Cheesecake
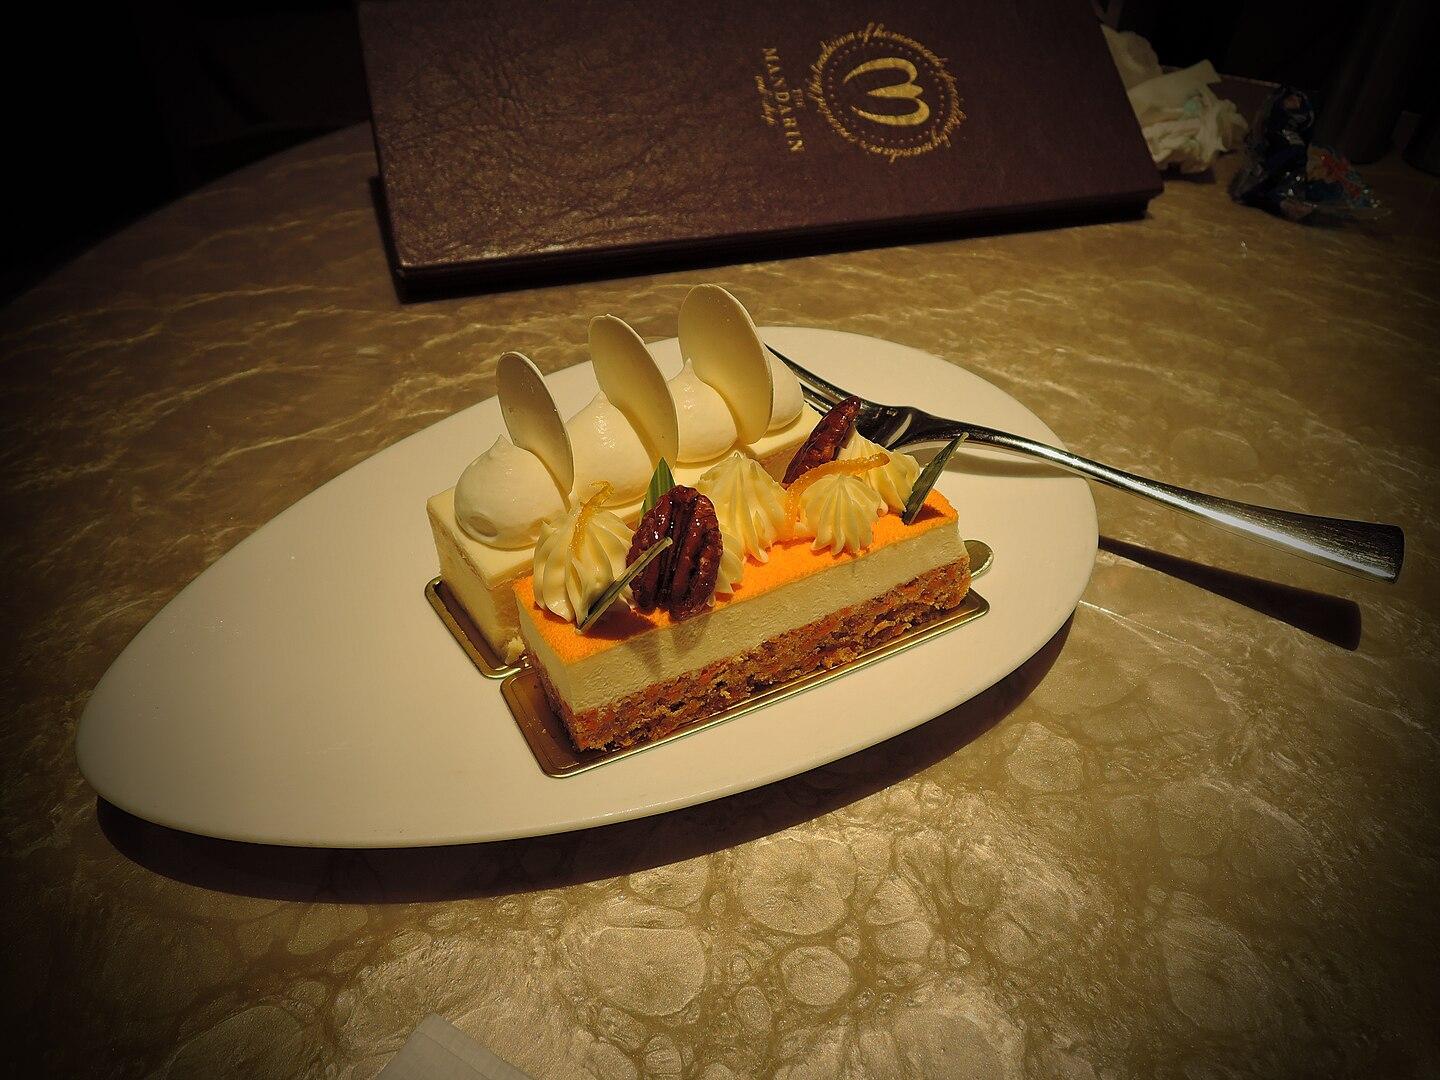
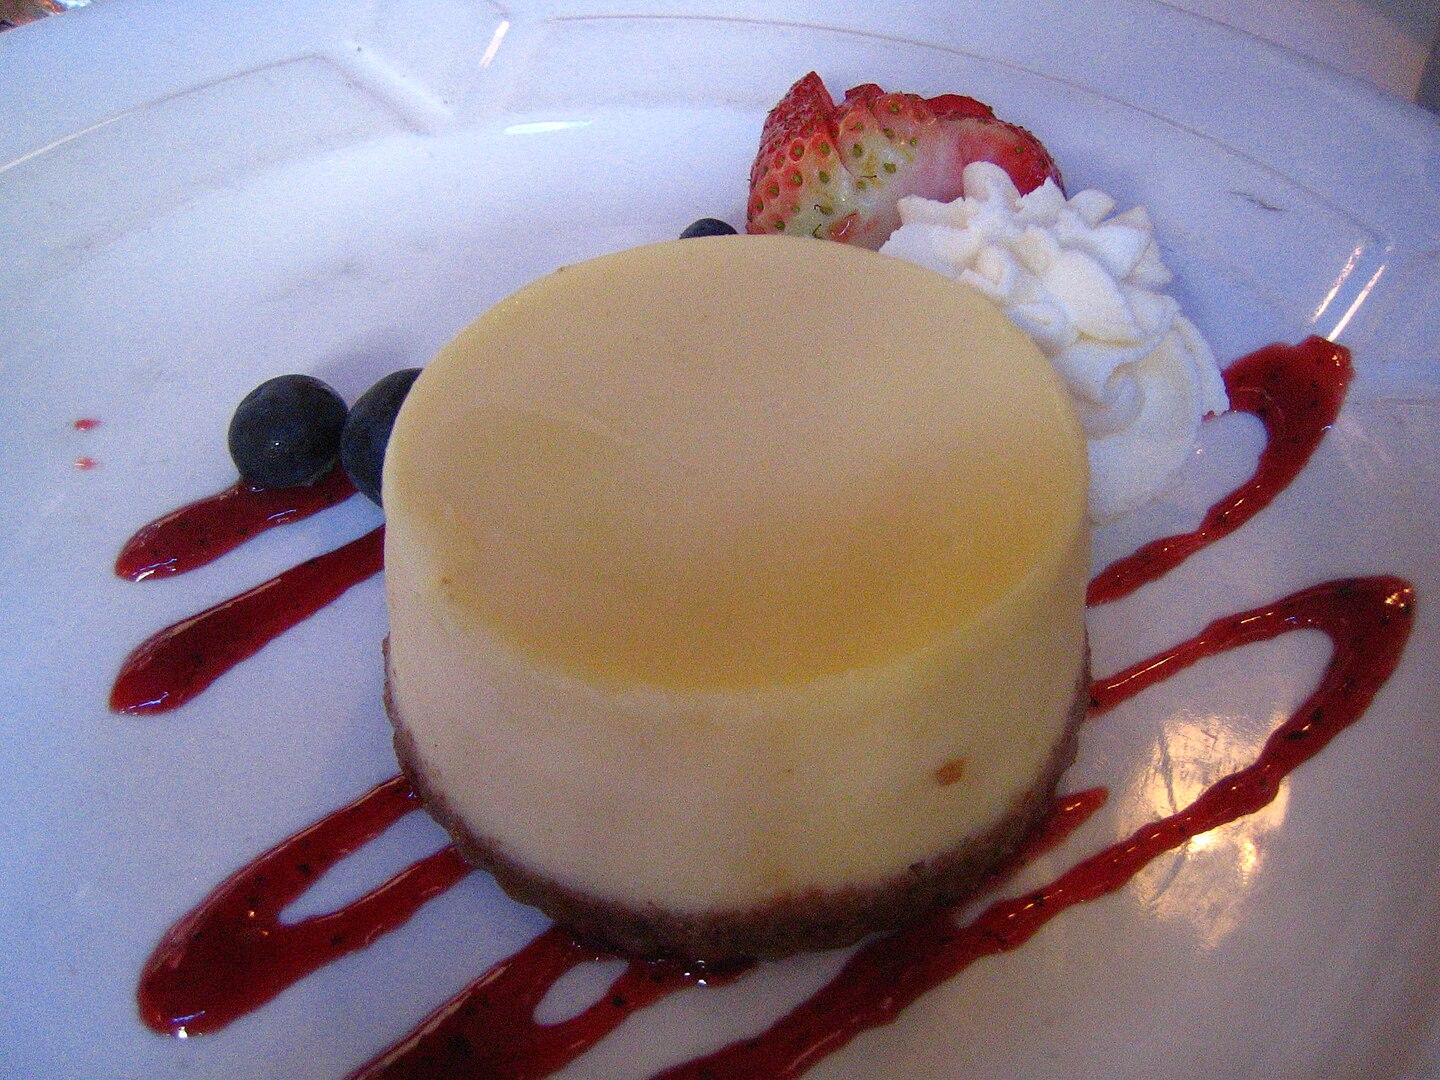
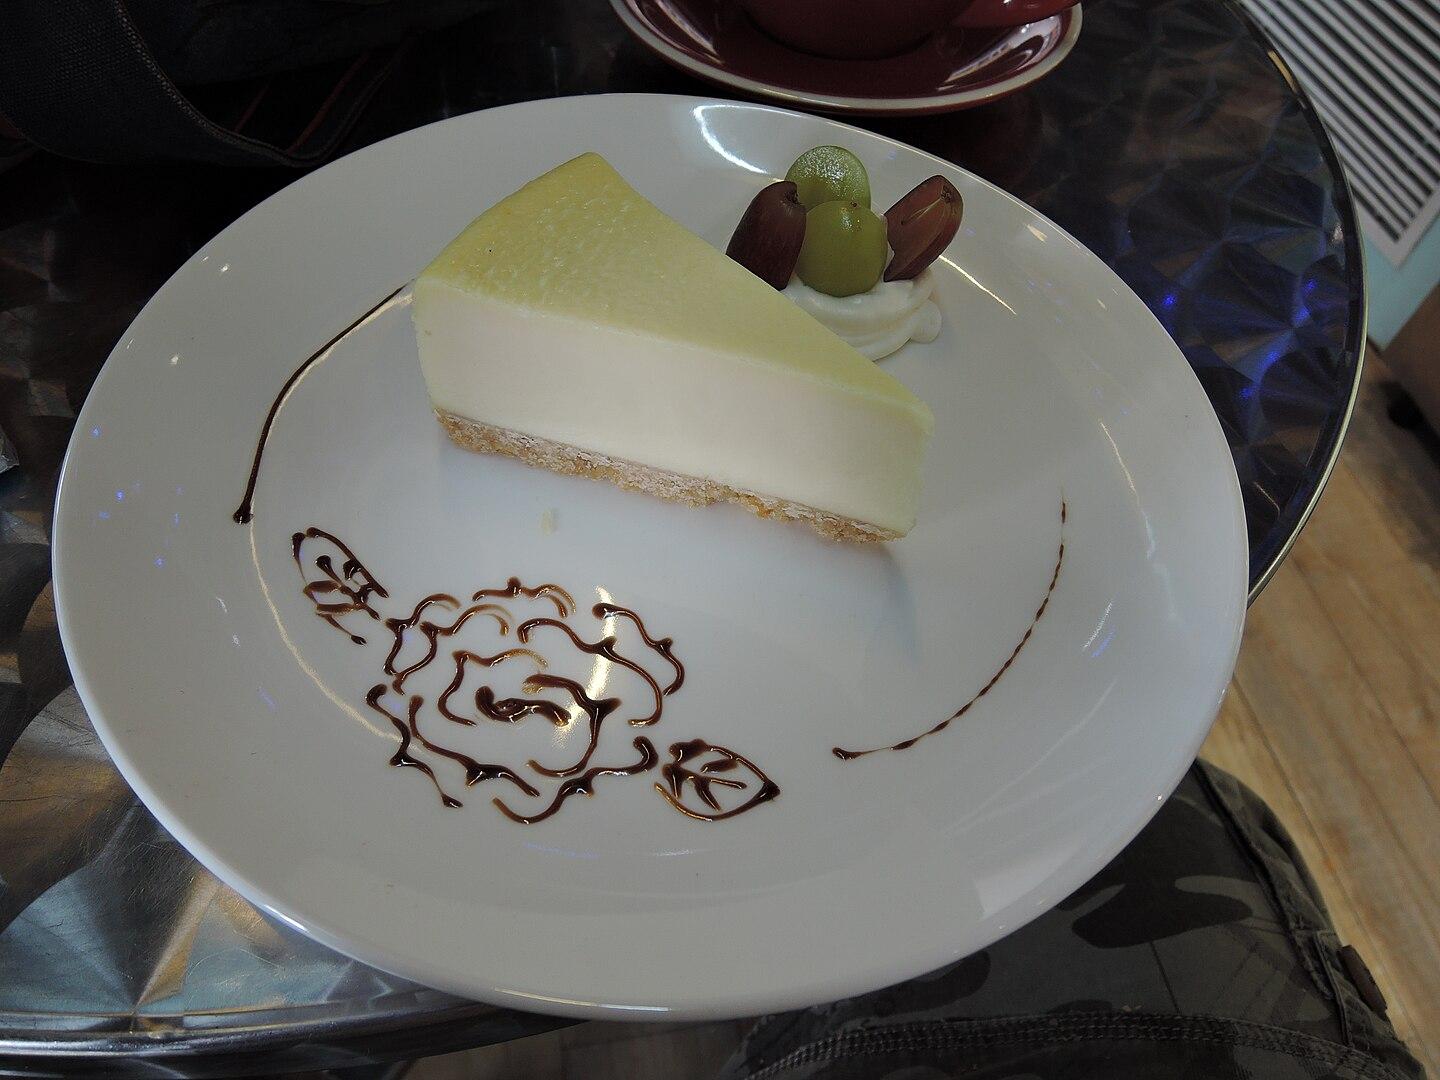
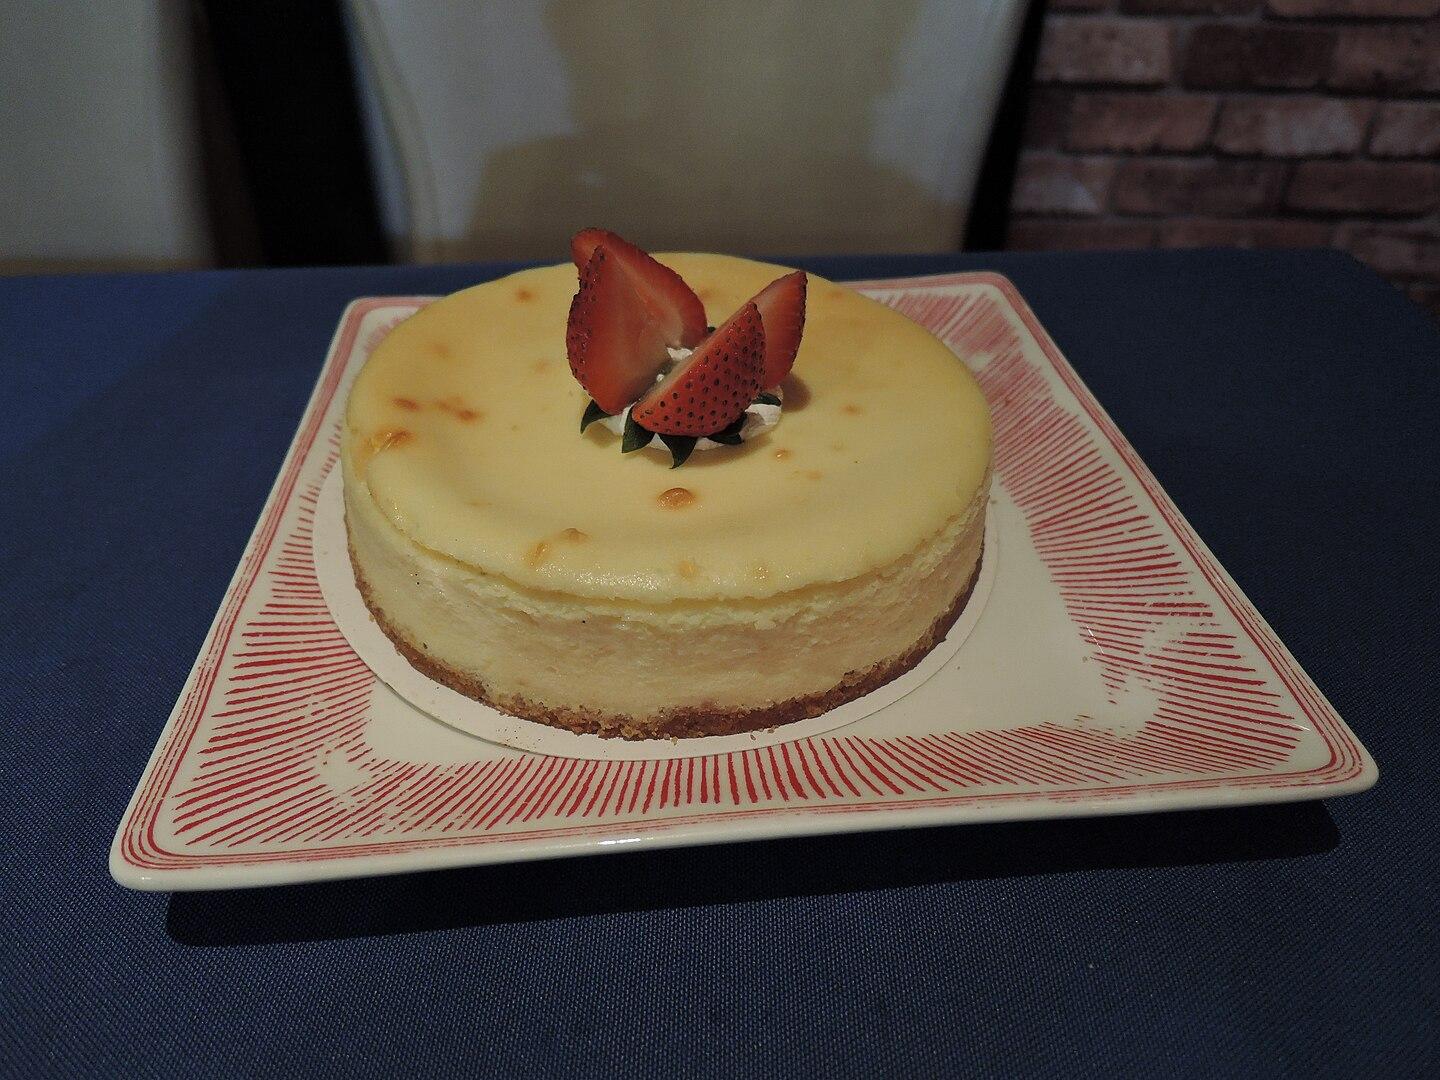
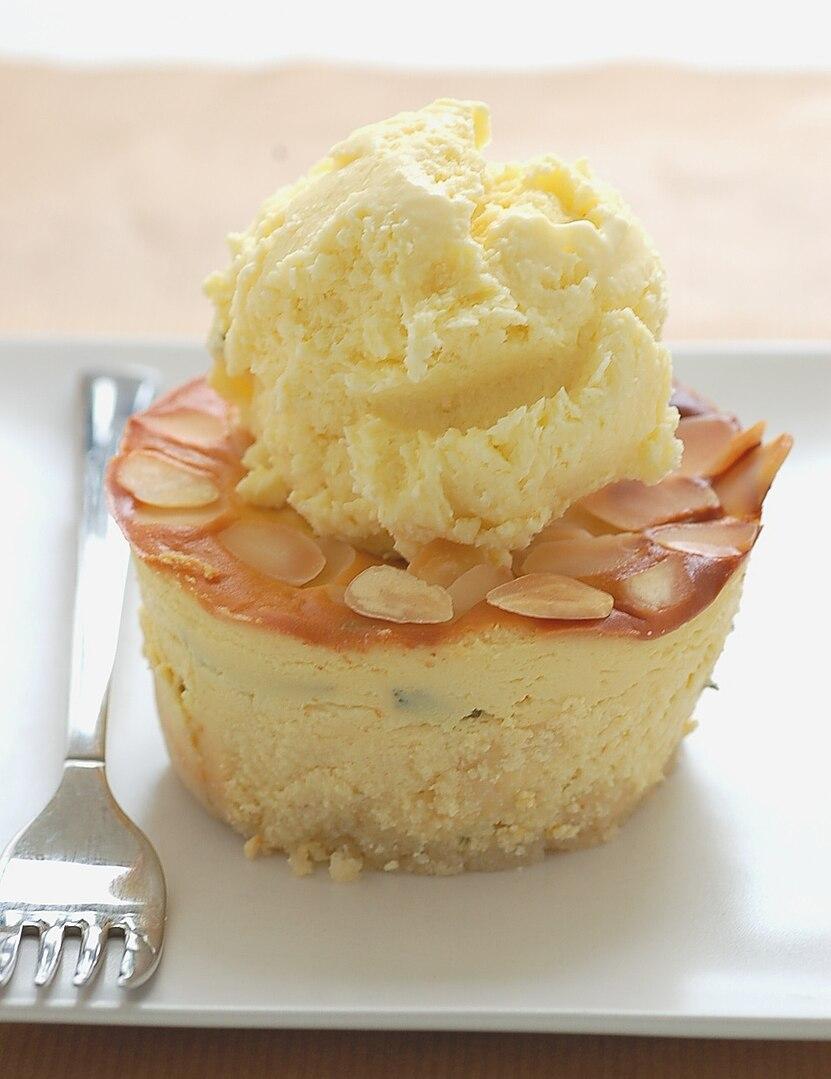
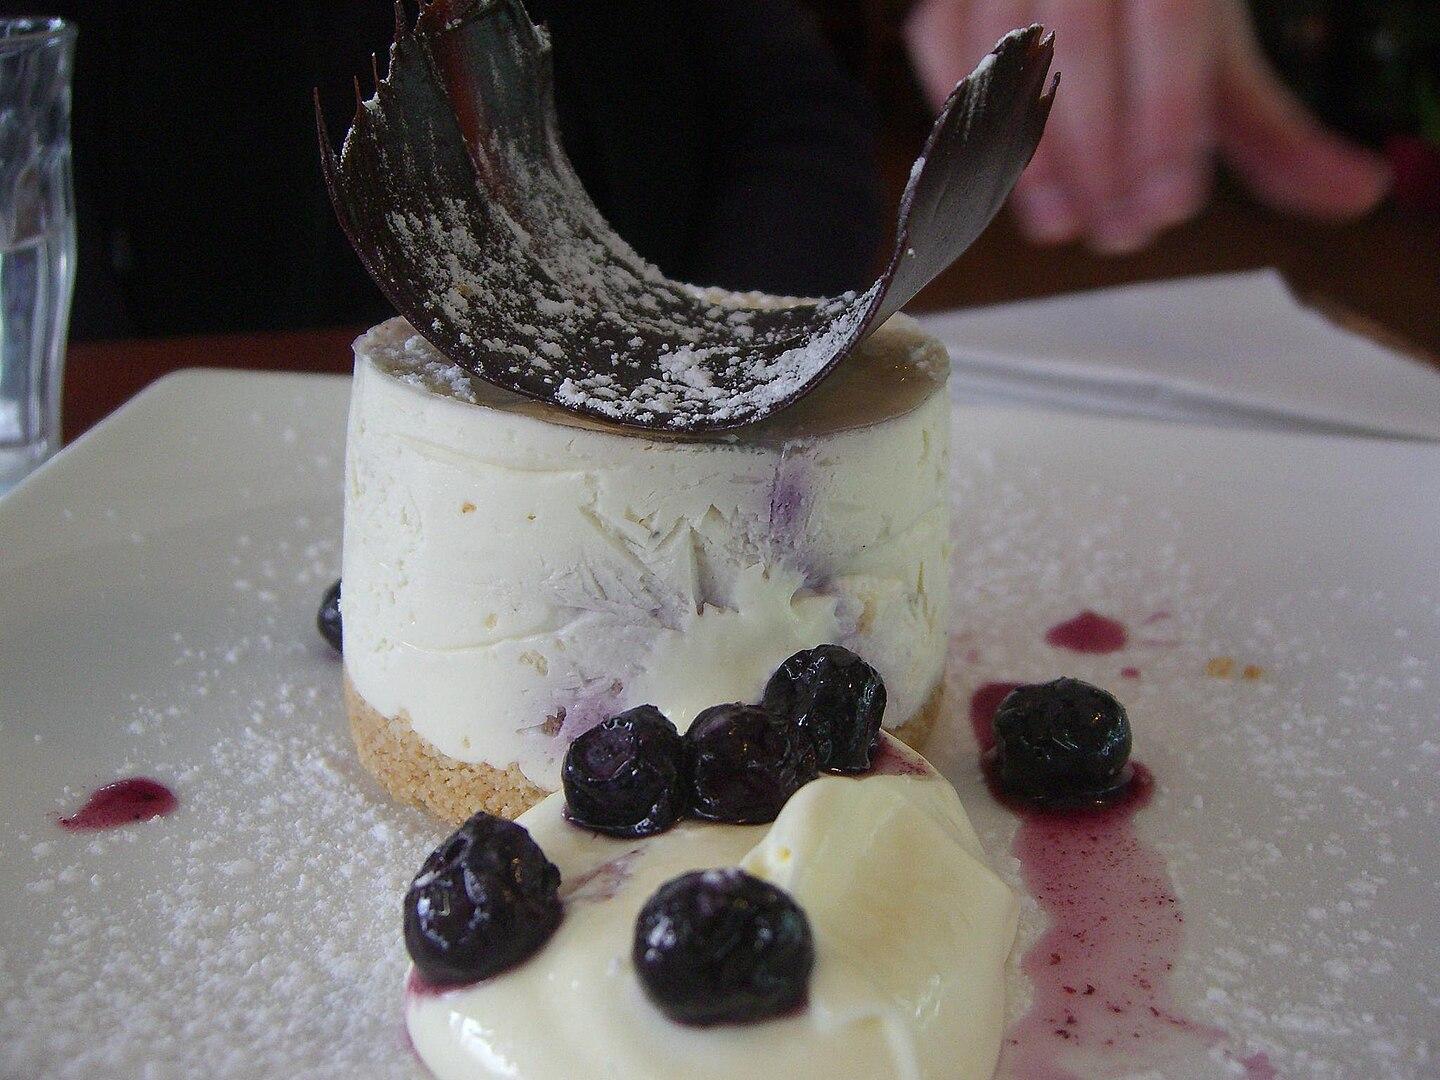
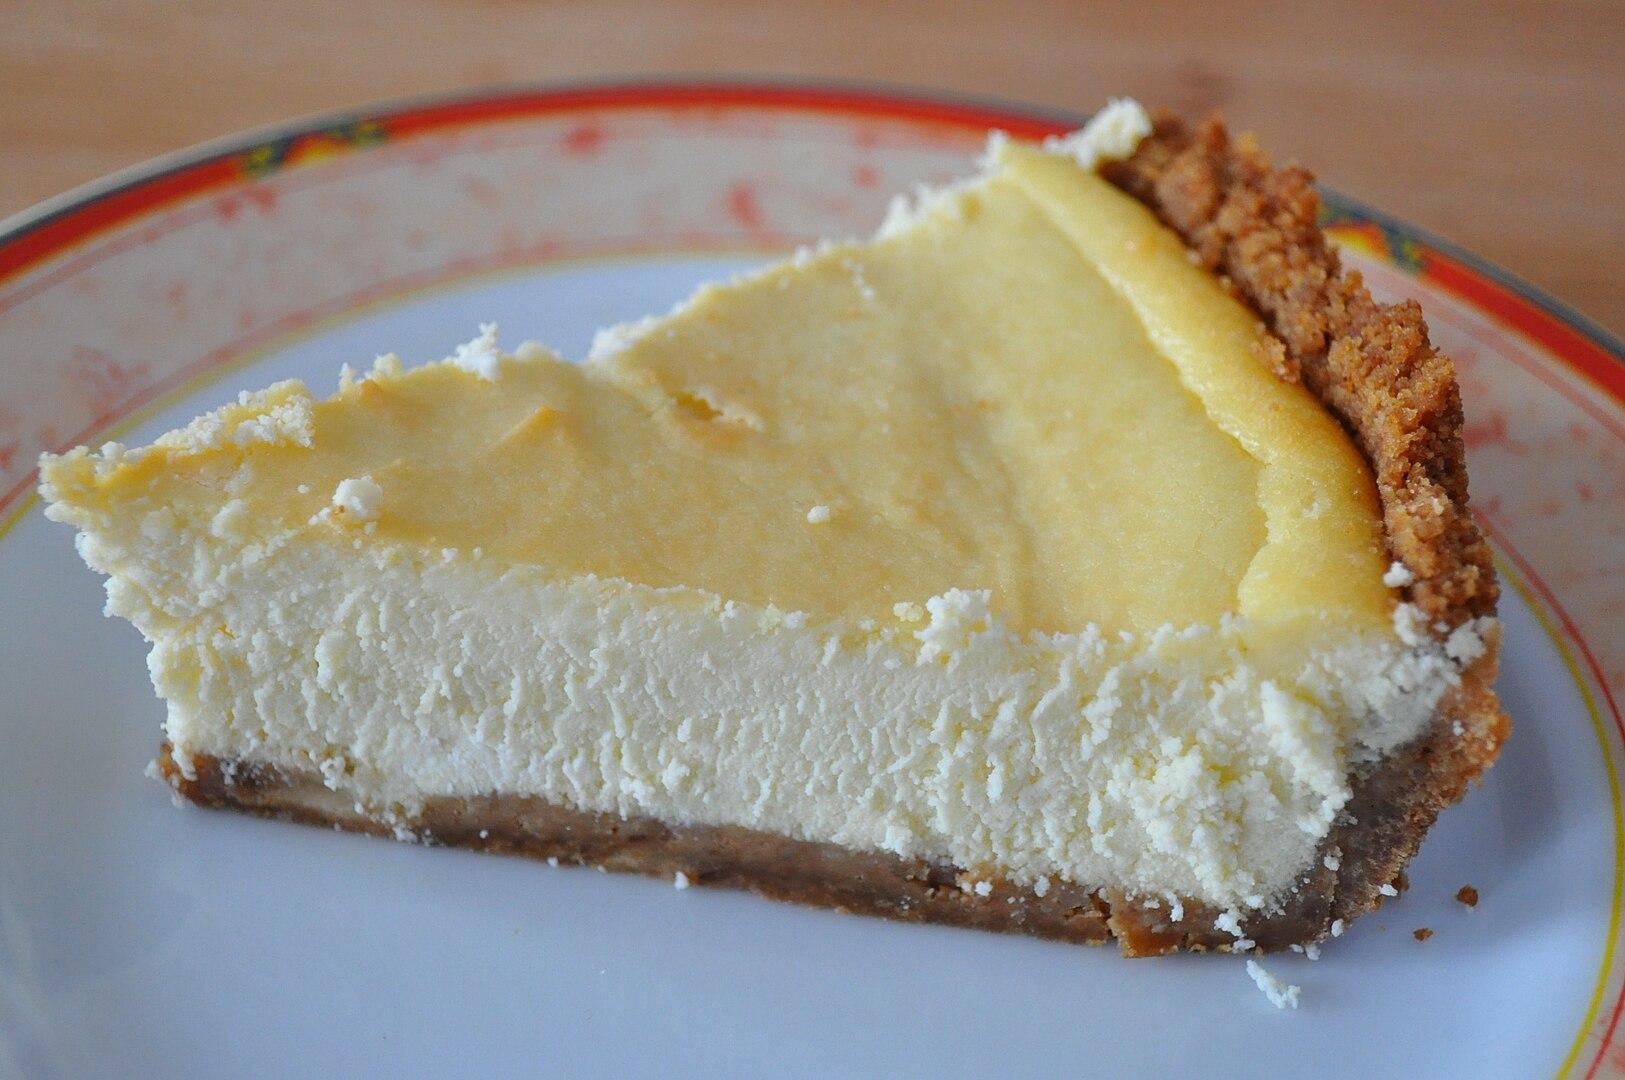
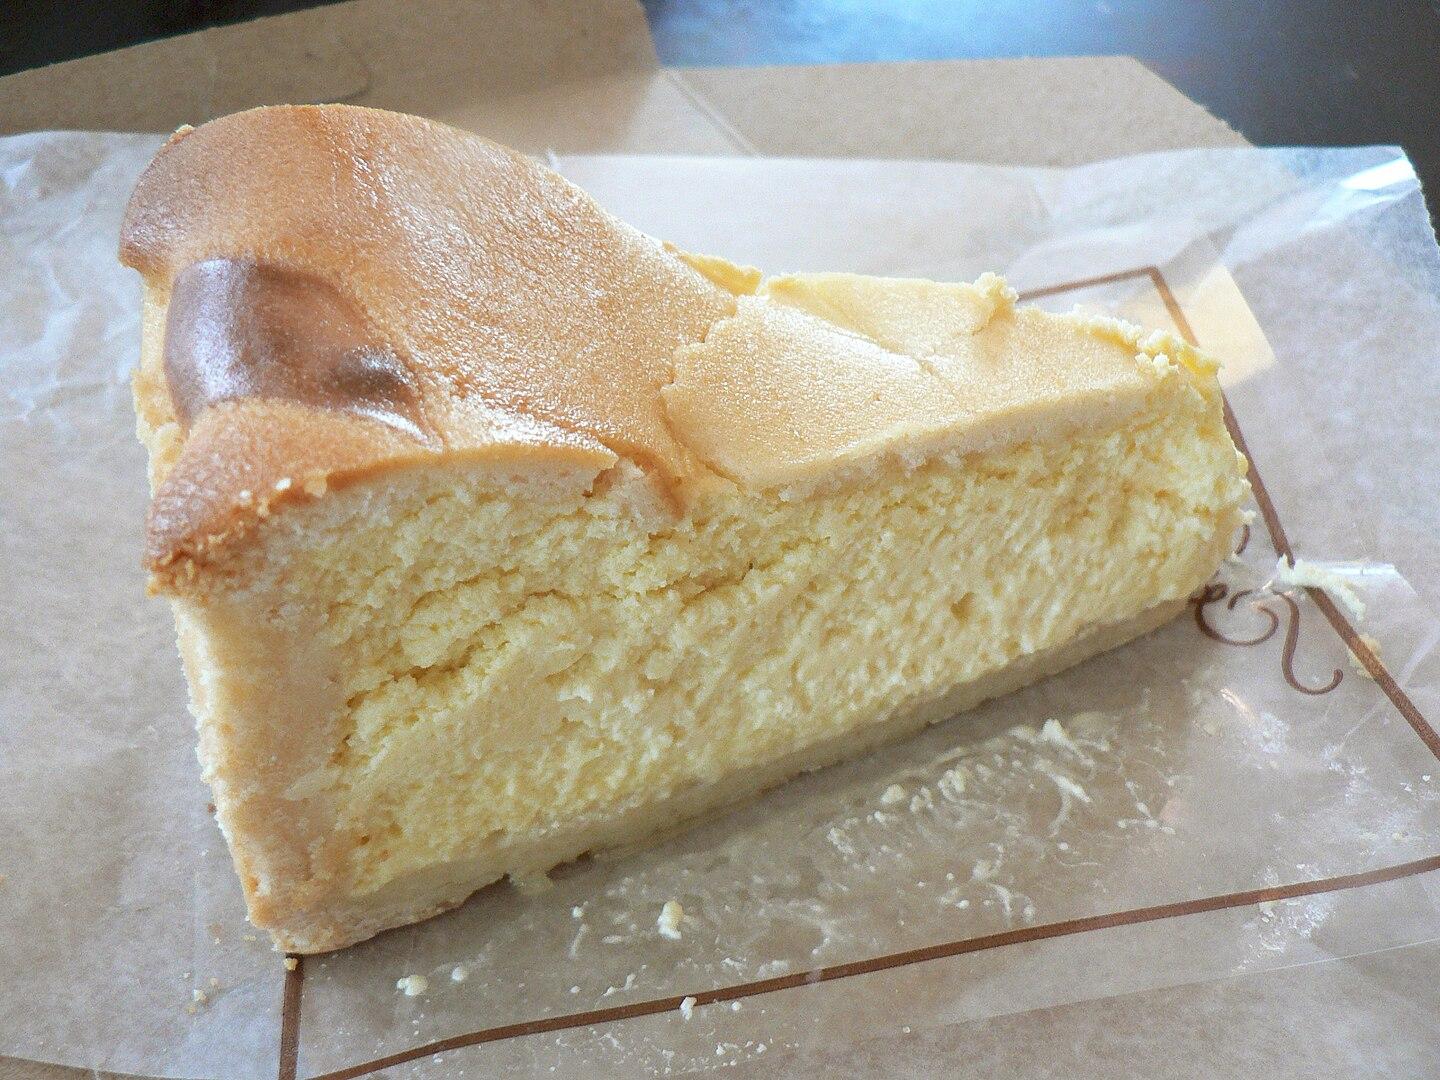
Also known as:
af - Afrikaans: Kaaskoek
ar - Arabic: تشيز كيك
az - Azerbaijani: Çizkeyk
bcl - Central Bikol: Cheesekeyk
be-tarask - Belarusian (Taraškievica orthography): Сырны пірог
bn - Bangla: চিজকেক
br - Breton: Cheesecake
ca - Catalan: Pastís de formatge
cs - Czech: Sýrový koláč
cy - Welsh: Teisen gaws
da - Danish: Cheesecake
de - German: Käsekuchen
el - Greek: Τσίζκεϊκ
en-simple - Simple English: Cheesecake
eo - Esperanto: Fromaĝkuko
es - Spanish: Pastel de queso
et - Estonian: Juustukook
eu - Basque: Gazta-tarta
fa - Persian: کیک پنیر
fi - Finnish: Juustokakku
fr - French: Gâteau au fromage
ga - Irish: Císte cáise
gl - Galician: Torta de queixo
he - Hebrew: עוגת גבינה
hy - Armenian: Չիզքեյք
id - Indonesian: Cheesecake
it - Italian: Cheesecake
ja - Japanese: チーズケーキ
jv - Javanese: Kuwé kèju
ka - Georgian: ჩიზქეიქი
kn - Kannada: ಚೀಜ಼್‍ಕೇಕ್
ko - Korean: 치즈케이크
mk - Macedonian: Торта со сирење
ms - Malay: Kek keju
nb - Norwegian Bokmål: Ostekake
nl - Dutch: Kaastaart
nn - Norwegian Nynorsk: Ostekake
pl - Polish: Sernik
pt - Portuguese: Cheesecake
ru - Russian: Чизкейк
sco - Scots: Cheesecake
sh - Serbo-Croatian: Torta od sira
sq - Albanian: Cheesecake
sr - Serbian: Торта са сиром
sv - Swedish: Cheesecake
tr - Turkish: Cheesecake
uk - Ukrainian: Чизкейк
uz - Uzbek: Chizkeyk
vi - Vietnamese: Bánh pho mát
yue - Cantonese: 芝士蛋糕
zh - Chinese: 起士蛋糕
Category: pastry (cake)
Cuisine: Greek
Associated cuisines: Global
Area: Global
Countries: Global
Region: Global, , , ,
A dessert made with a soft fresh cheese (typically cottage cheese, cream cheese, quark or ricotta), eggs, and sugar. It may have a crust or base made from crushed cookies (or digestive biscuits), graham crackers, pastry, or sometimes sponge cake. May be baked or unbaked, and is usually refrigerated.